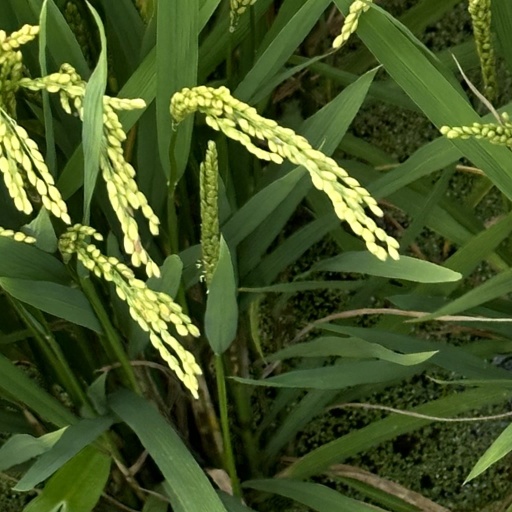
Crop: rice